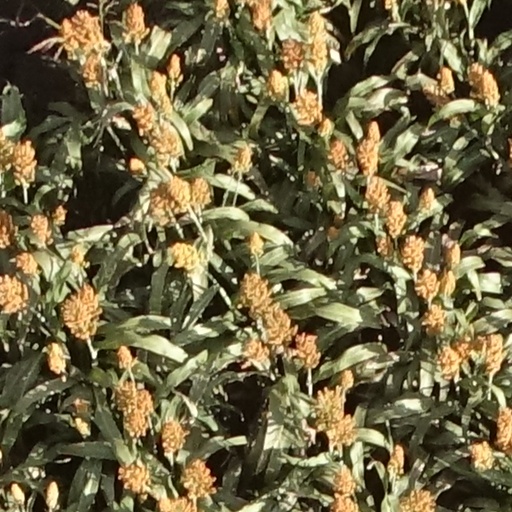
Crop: sorghum